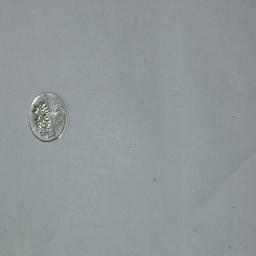
Label: 5_New_Back